Section 33 of the Canadian Charter of Rights and Freedoms

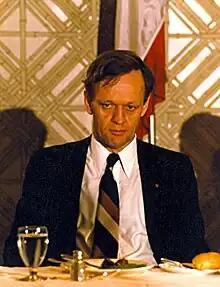
Justice Minister Jean Chrétien agreed to the notwithstanding clause in the Kitchen Accord.

The clause was included as part of what is known as the "Kitchen Accord". At the end of a conference on the constitution that was poised to end in deadlock, Jean Chrétien, the federal justice minister, and Roy McMurtry and Roy Romanow, both provincial ministers, met in a kitchen in the Government Conference Centre in Ottawa and sowed the seeds for a deal. This compromise caused two major changes to the constitution package: the first was that the "Charter" would include the "notwithstanding clause", and the second was an agreed-upon amending formula. They then worked through the night with consultations from different premiers, and agreement from almost everybody. However, they excluded from the negotiations René Lévesque, the premier of Quebec. He refused to agree to the deal, and the Quebec government declined to endorse the constitutional amendment. Chrétien would later say, of the notwithstanding clause, "Canada probably wouldn't have had any "Charter" without it."